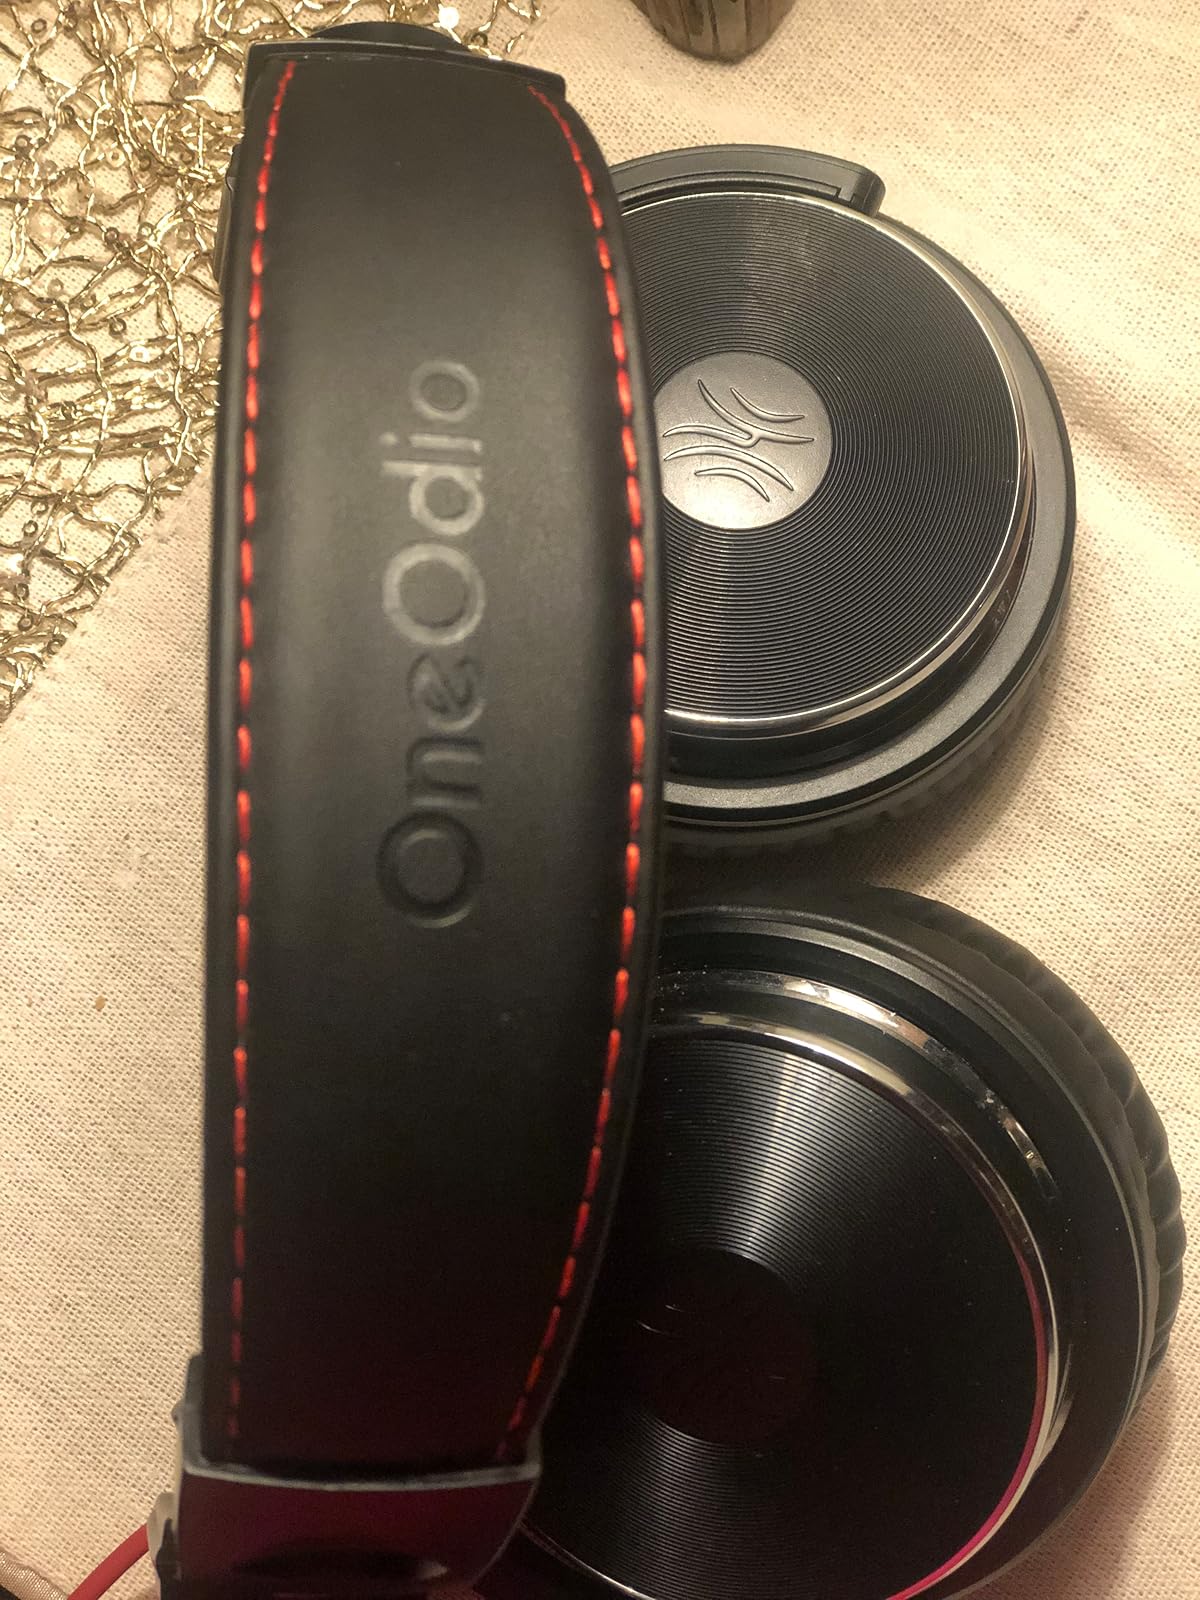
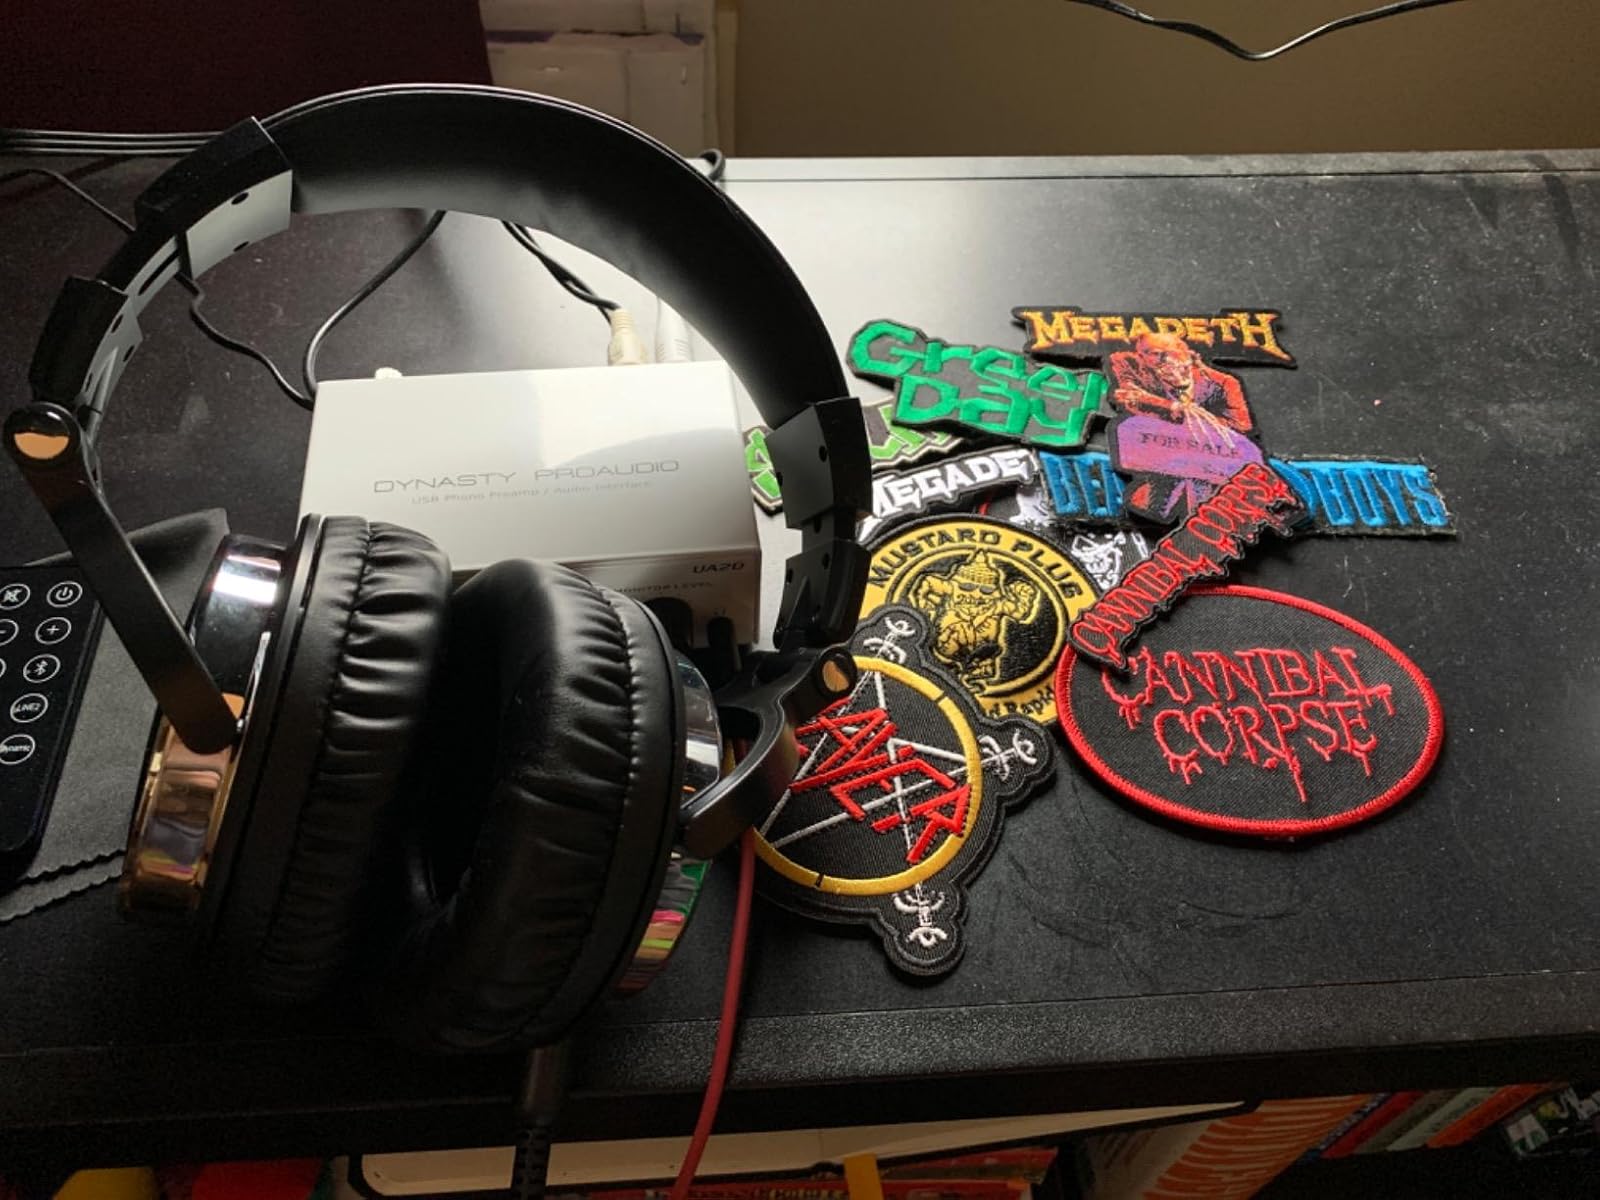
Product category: headphones
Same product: yes